Basketball Wives season 5

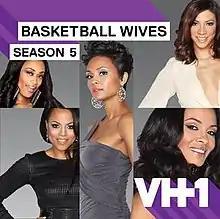
Cover used by ITunes Store

The fifth season of the reality television series "Basketball Wives" aired on VH1 from August 19, 2013 until October 21, 2013. The show was primarily filmed in Miami, Florida and New York, New York. It was executively produced by Nick Emmerson, Alex Demyanenko, Shaunie O'Neal, Jill Holmes, Tom Huffman, and Sean Rankine.